National Bank of Ukraine Building

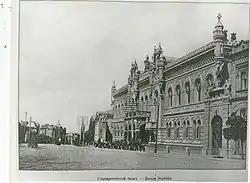
Original two-story view of the building, prior to World War I.

The history of the bank is traced to 1839 when in Kyiv was established a branch of the State Commercial Bank of the Russian Empire with the ongoing reform in the Russian Empire when assignation ruble was being replaced for state credit notes. In 1841 for the bank was built an Empire style (or broader neoclassical style) building (today is the older building). In 1860 in Russian Empire took place another reform when the State Commercial Bank was liquidated along with the State Loan Bank and in their place was formed the State Bank of the Russian Empire. At the same time the Kyiv branch was grandfathered into the new entity. The original building that once belonged to the local Noble Assembly by the end of the nineteenth century required major expansion. There were some propositions to preserve the original building, yet at the end it was decided to build a new building.